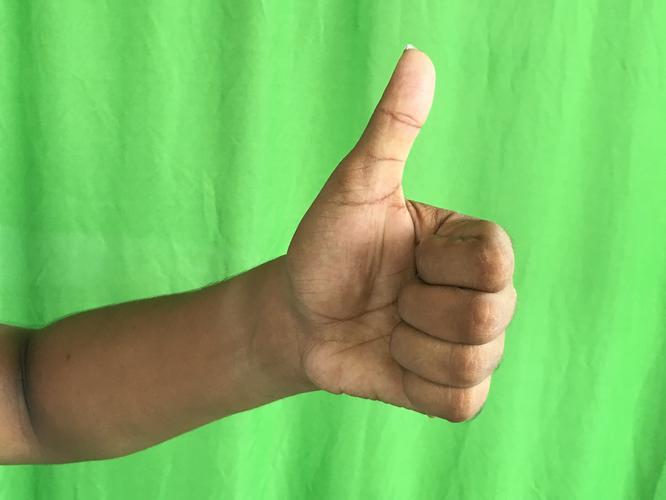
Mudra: Sikharam
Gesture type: single_hand